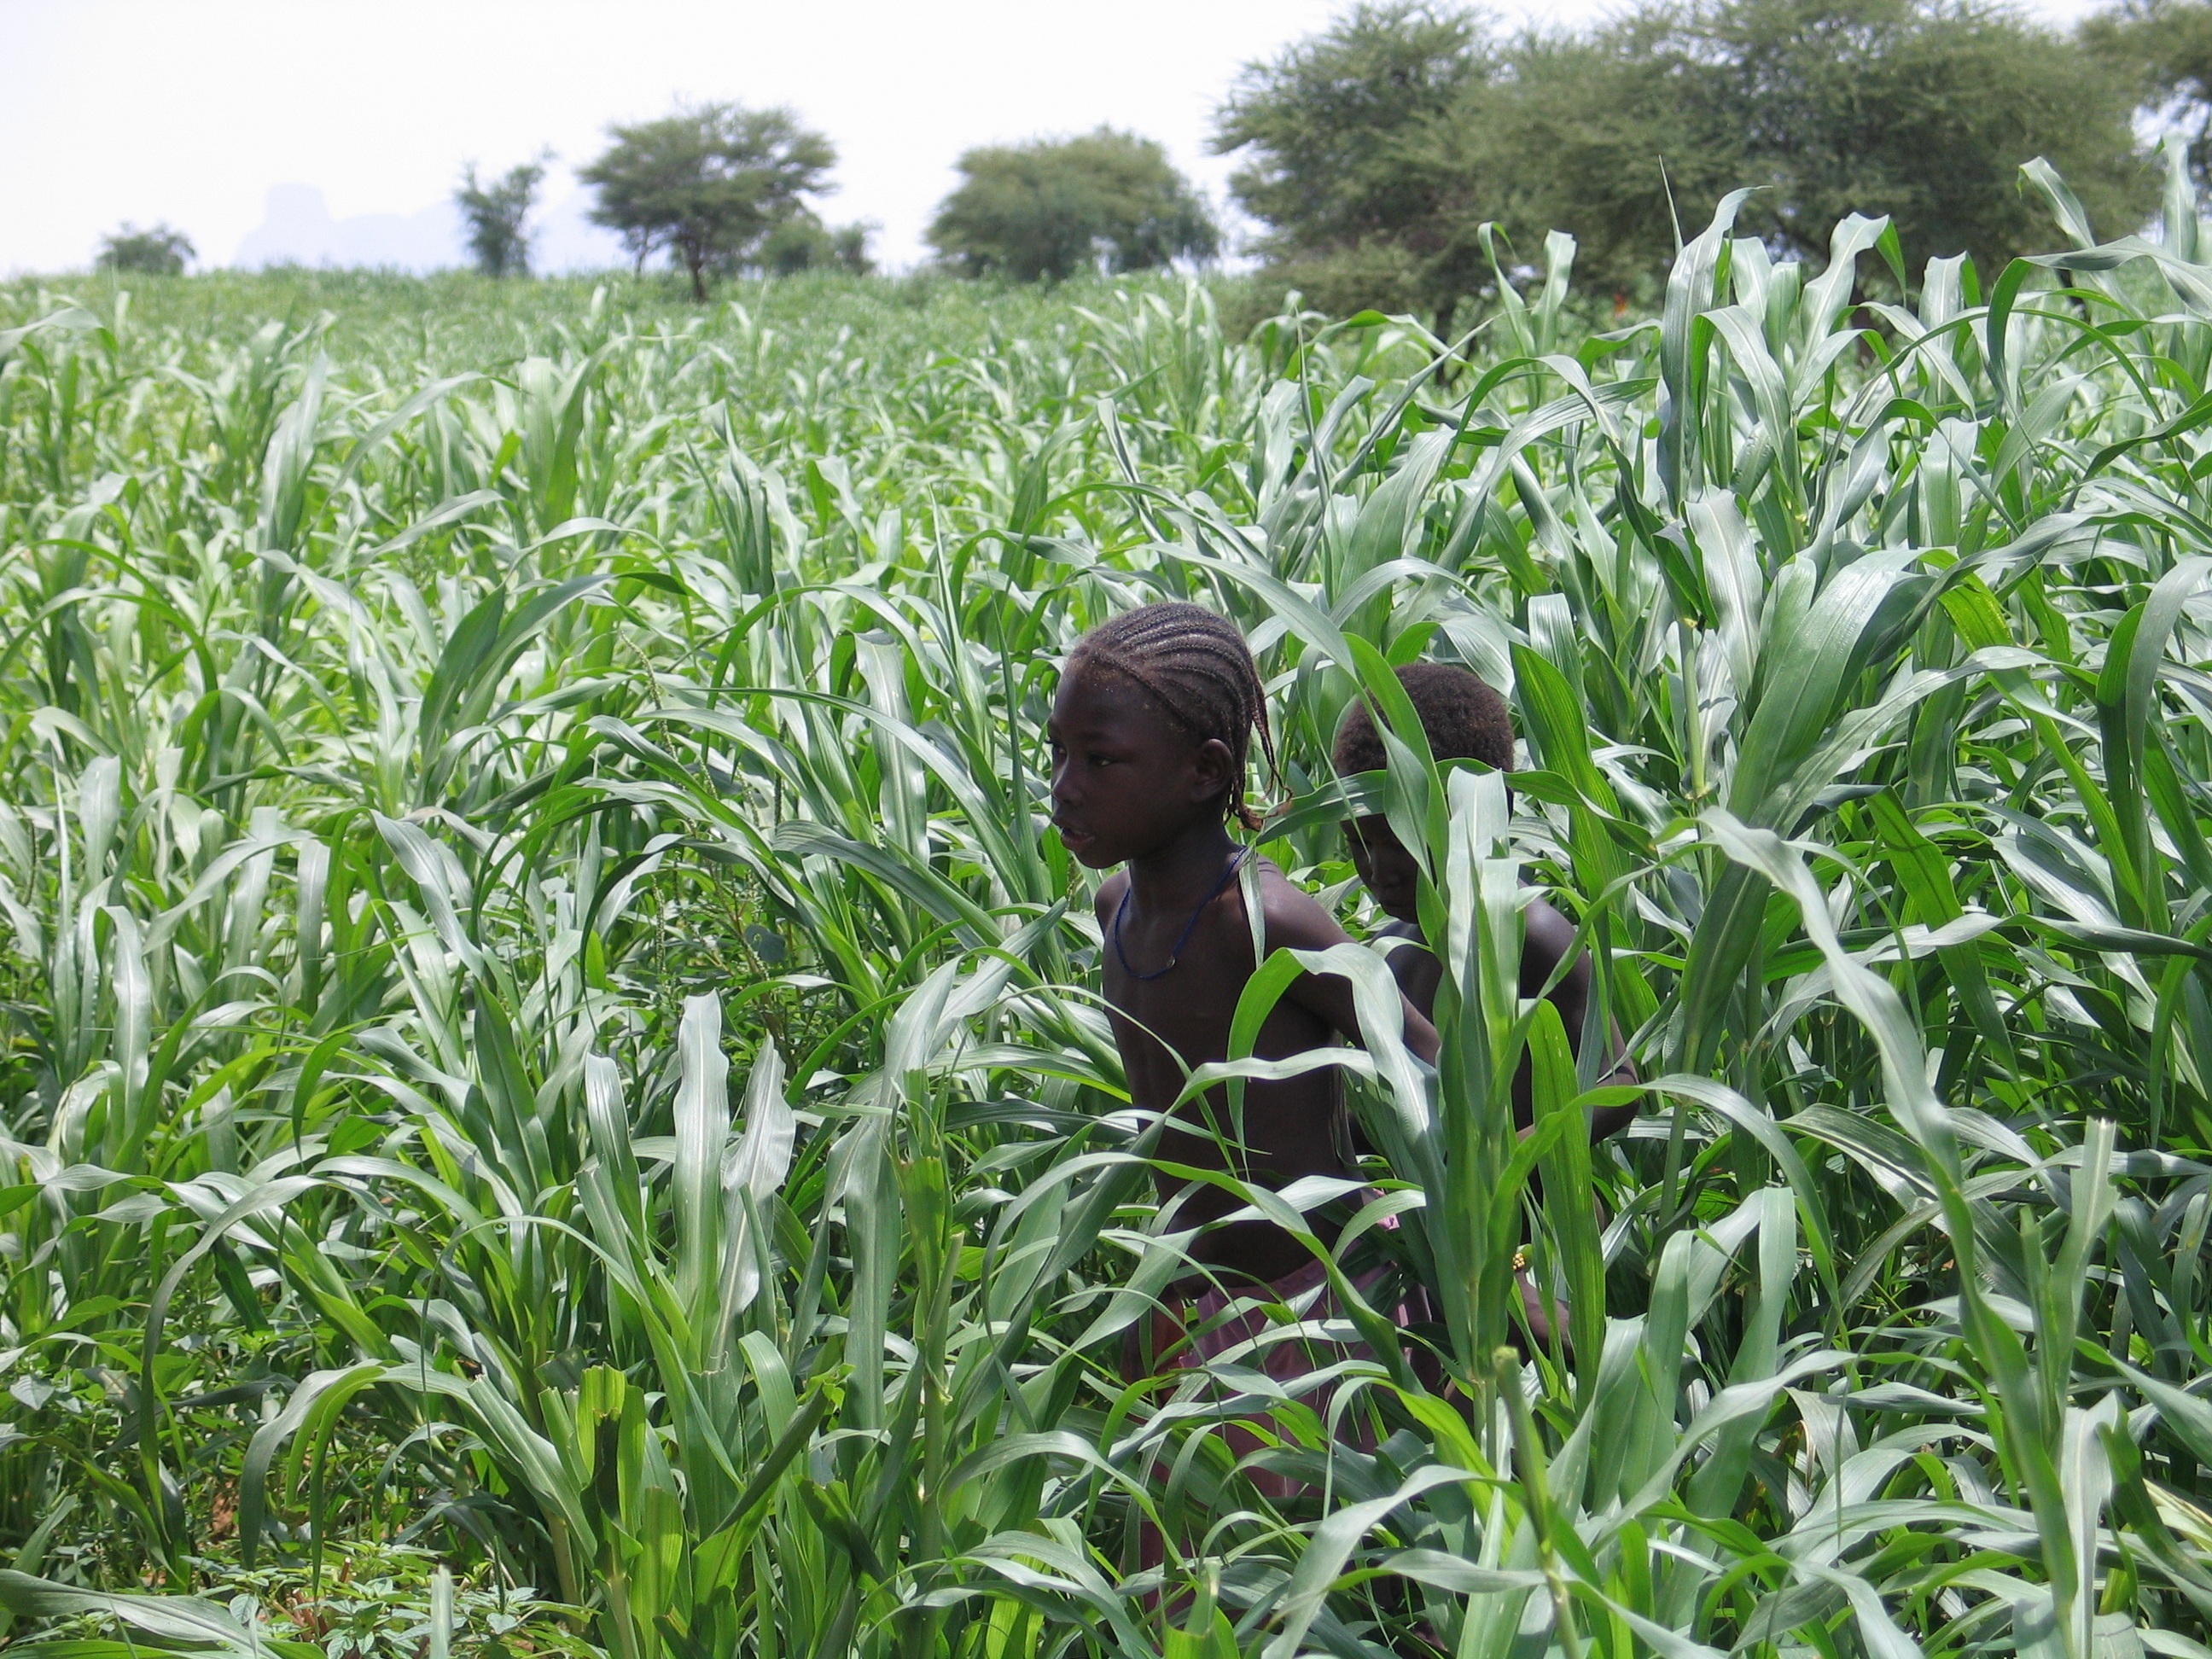
grass, plant, field, farm, lawn, flower, food, produce, crop, africa, agriculture, mali, plantation, maize, paddy field, flowering plant, grass family, land plant, arecales, african landscape